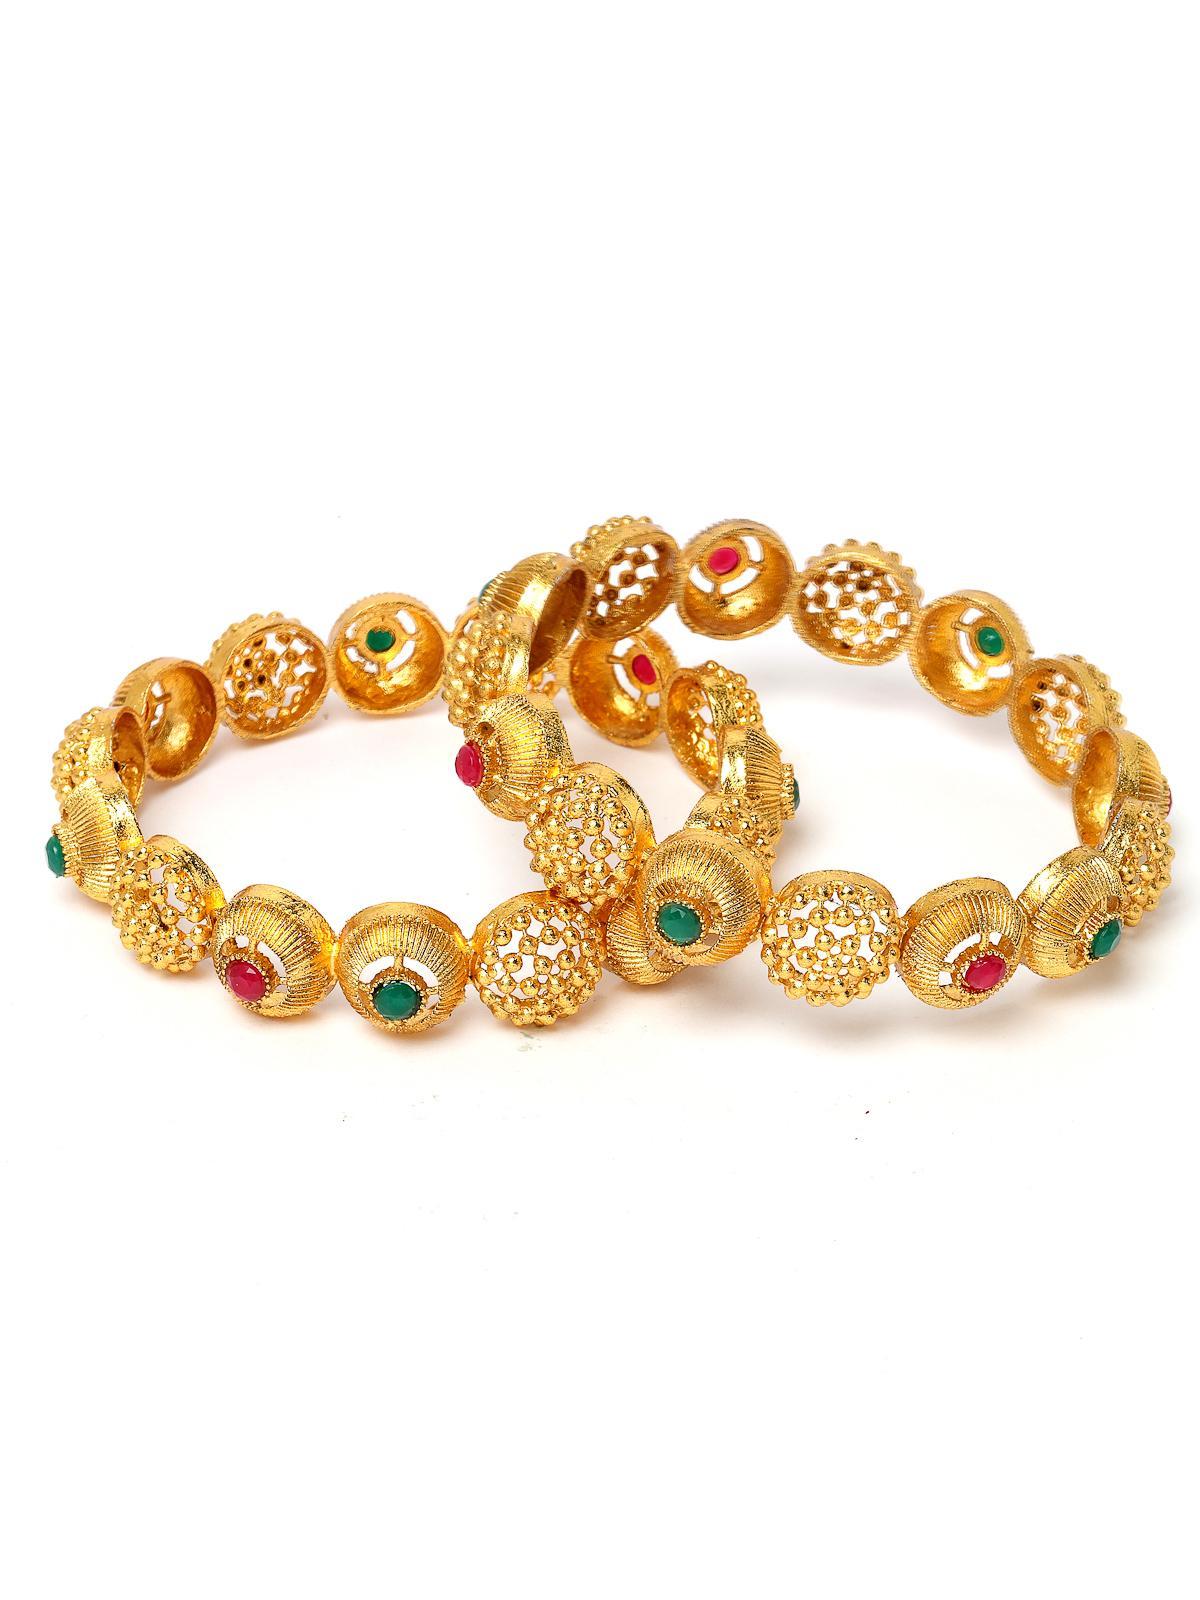
Sukkhi Traditional Wear Gold Plated Red And Green Color Bracelet Bangle Set Jewellery for Women & Girls|Set of 2 Latest Design|Birthday Anniversary Gift for Women|B105918_2.6
Type: Bracelets & Bangles
Brand: Sukkhi
Price: Rs. 305
 Celebrate tradition with the Sukkhi Traditional Wear Gold Plated Bracelet Bangle Set for Women & Girls. This set of two showcases the richness of red and green hues, featuring the latest design trends. The gold-plated finish adds an opulent touch to any ensemble. Sized at 2.4, 2.6 and 2.8, these bracelets make for a perfect birthday or anniversary gift, honoring cultural elegance and timeless beauty for the special women in your life with a set that's both traditional and versatile.Disclaimer:There may be slight variation in shade and colour due to photographic effects and monitor settings
Included: 2 Bangles